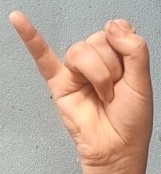
ASL sign: J